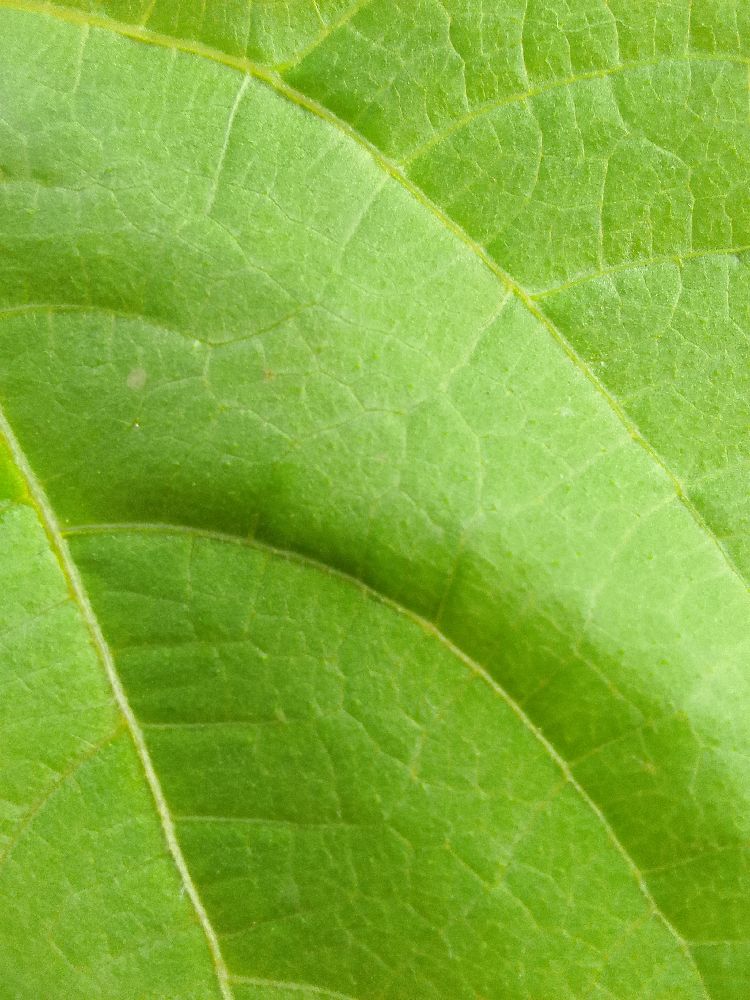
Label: healthy